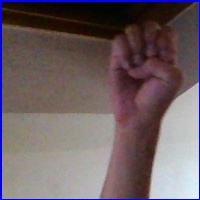
Letra: E